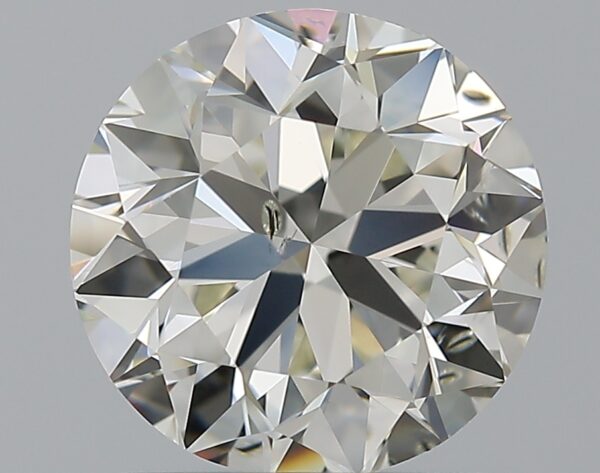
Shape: round
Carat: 1.5
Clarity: SI2
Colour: K
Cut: VG
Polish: VG
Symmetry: GD
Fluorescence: F
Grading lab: GIA
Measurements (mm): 7.04 x 7.18 x 4.58